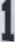
Number: 1